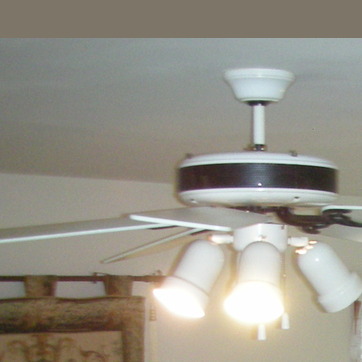
Material: metal